Soul (2020 film)

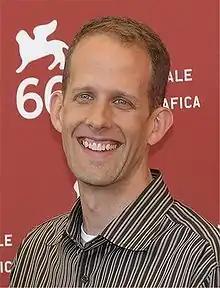
Headshot of Pete Docter

"Soul" began development in January 2016 following the announcement of the 88th Academy Awards when director Pete Docter had pitched an idea for a new film to then-studio head of Pixar John Lasseter. Docter pondered the origins of human personalities with the concept of determinism. In his first meeting with co-writer Mike Jones, Docter pitched an idea set in the astral plane involving souls with personalities. The film spent four years in production, with an approximate $150 million budget.